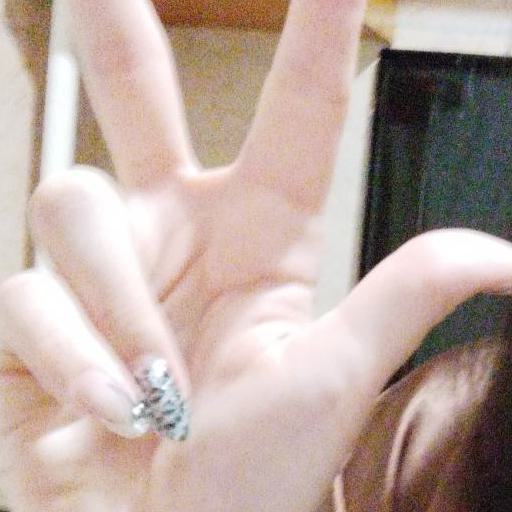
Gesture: three2